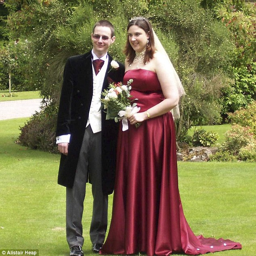
person with her first husband on their wedding day .